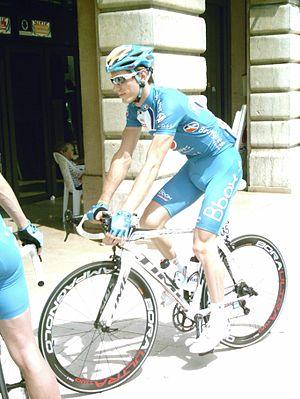
Pierre Rolland lors de la signature préalable au départ de la première étape du Tour de l'Ain 2009